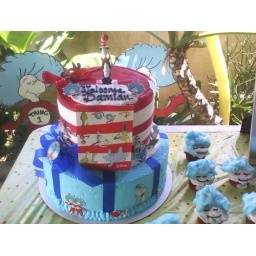
cat in the hat 4